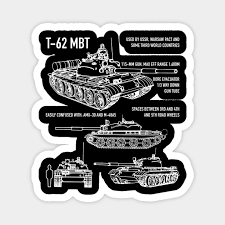
Label: T-62